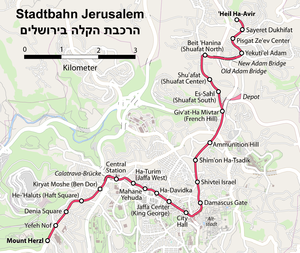
Le tramway de Jérusalem est un tramway dont les caractéristiques sont celles d'un métro léger, qui dessert la ville de Jérusalem et une partie de la Cisjordanie. Il transporte, selon Geo magazine, 130 000 voyageurs par jour.